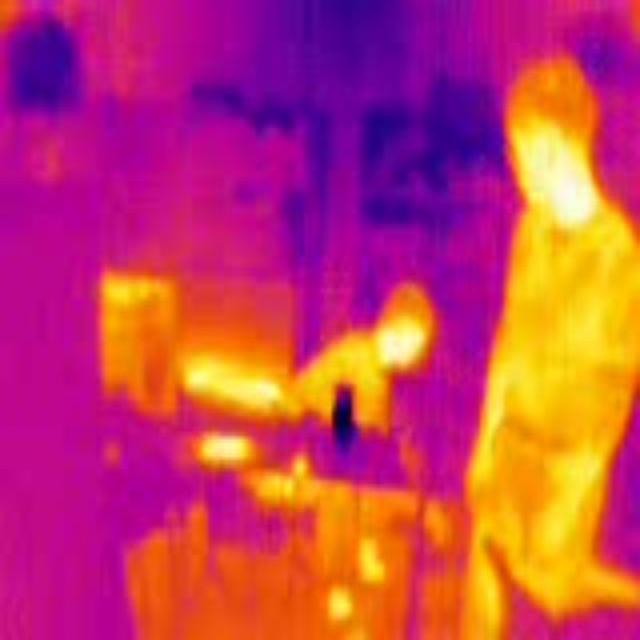
Detected objects:
label: person
label: person